Jonathan Sprague House

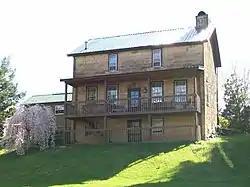
Front of the house

The Jonathan Sprague House is a historic residence in northwestern Washington County, Ohio, United States. Located atop a bluff above the Muskingum River, it is one of Washington County's most significant houses, due to its age and method of construction.